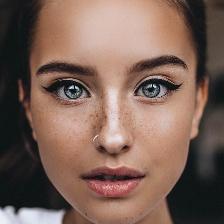
Label: faces